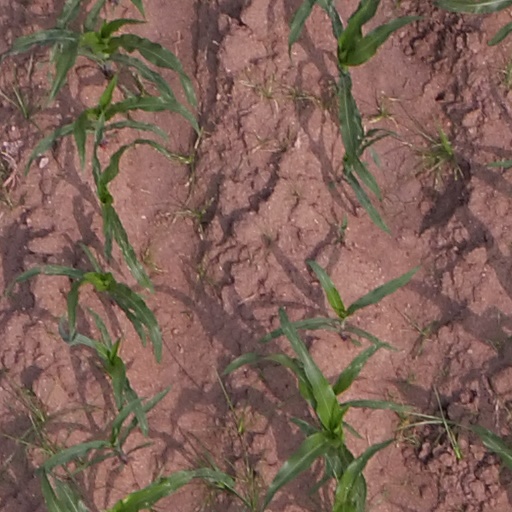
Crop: maize; corn